Belovo, Kemerovo Oblast

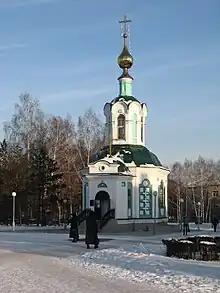
Chapel of the Intercession of the Mother

The rank of the "honorary citizen" was established in 1999 by the Council of the People's Deputies. As of 2012, three people have been awarded this rank.